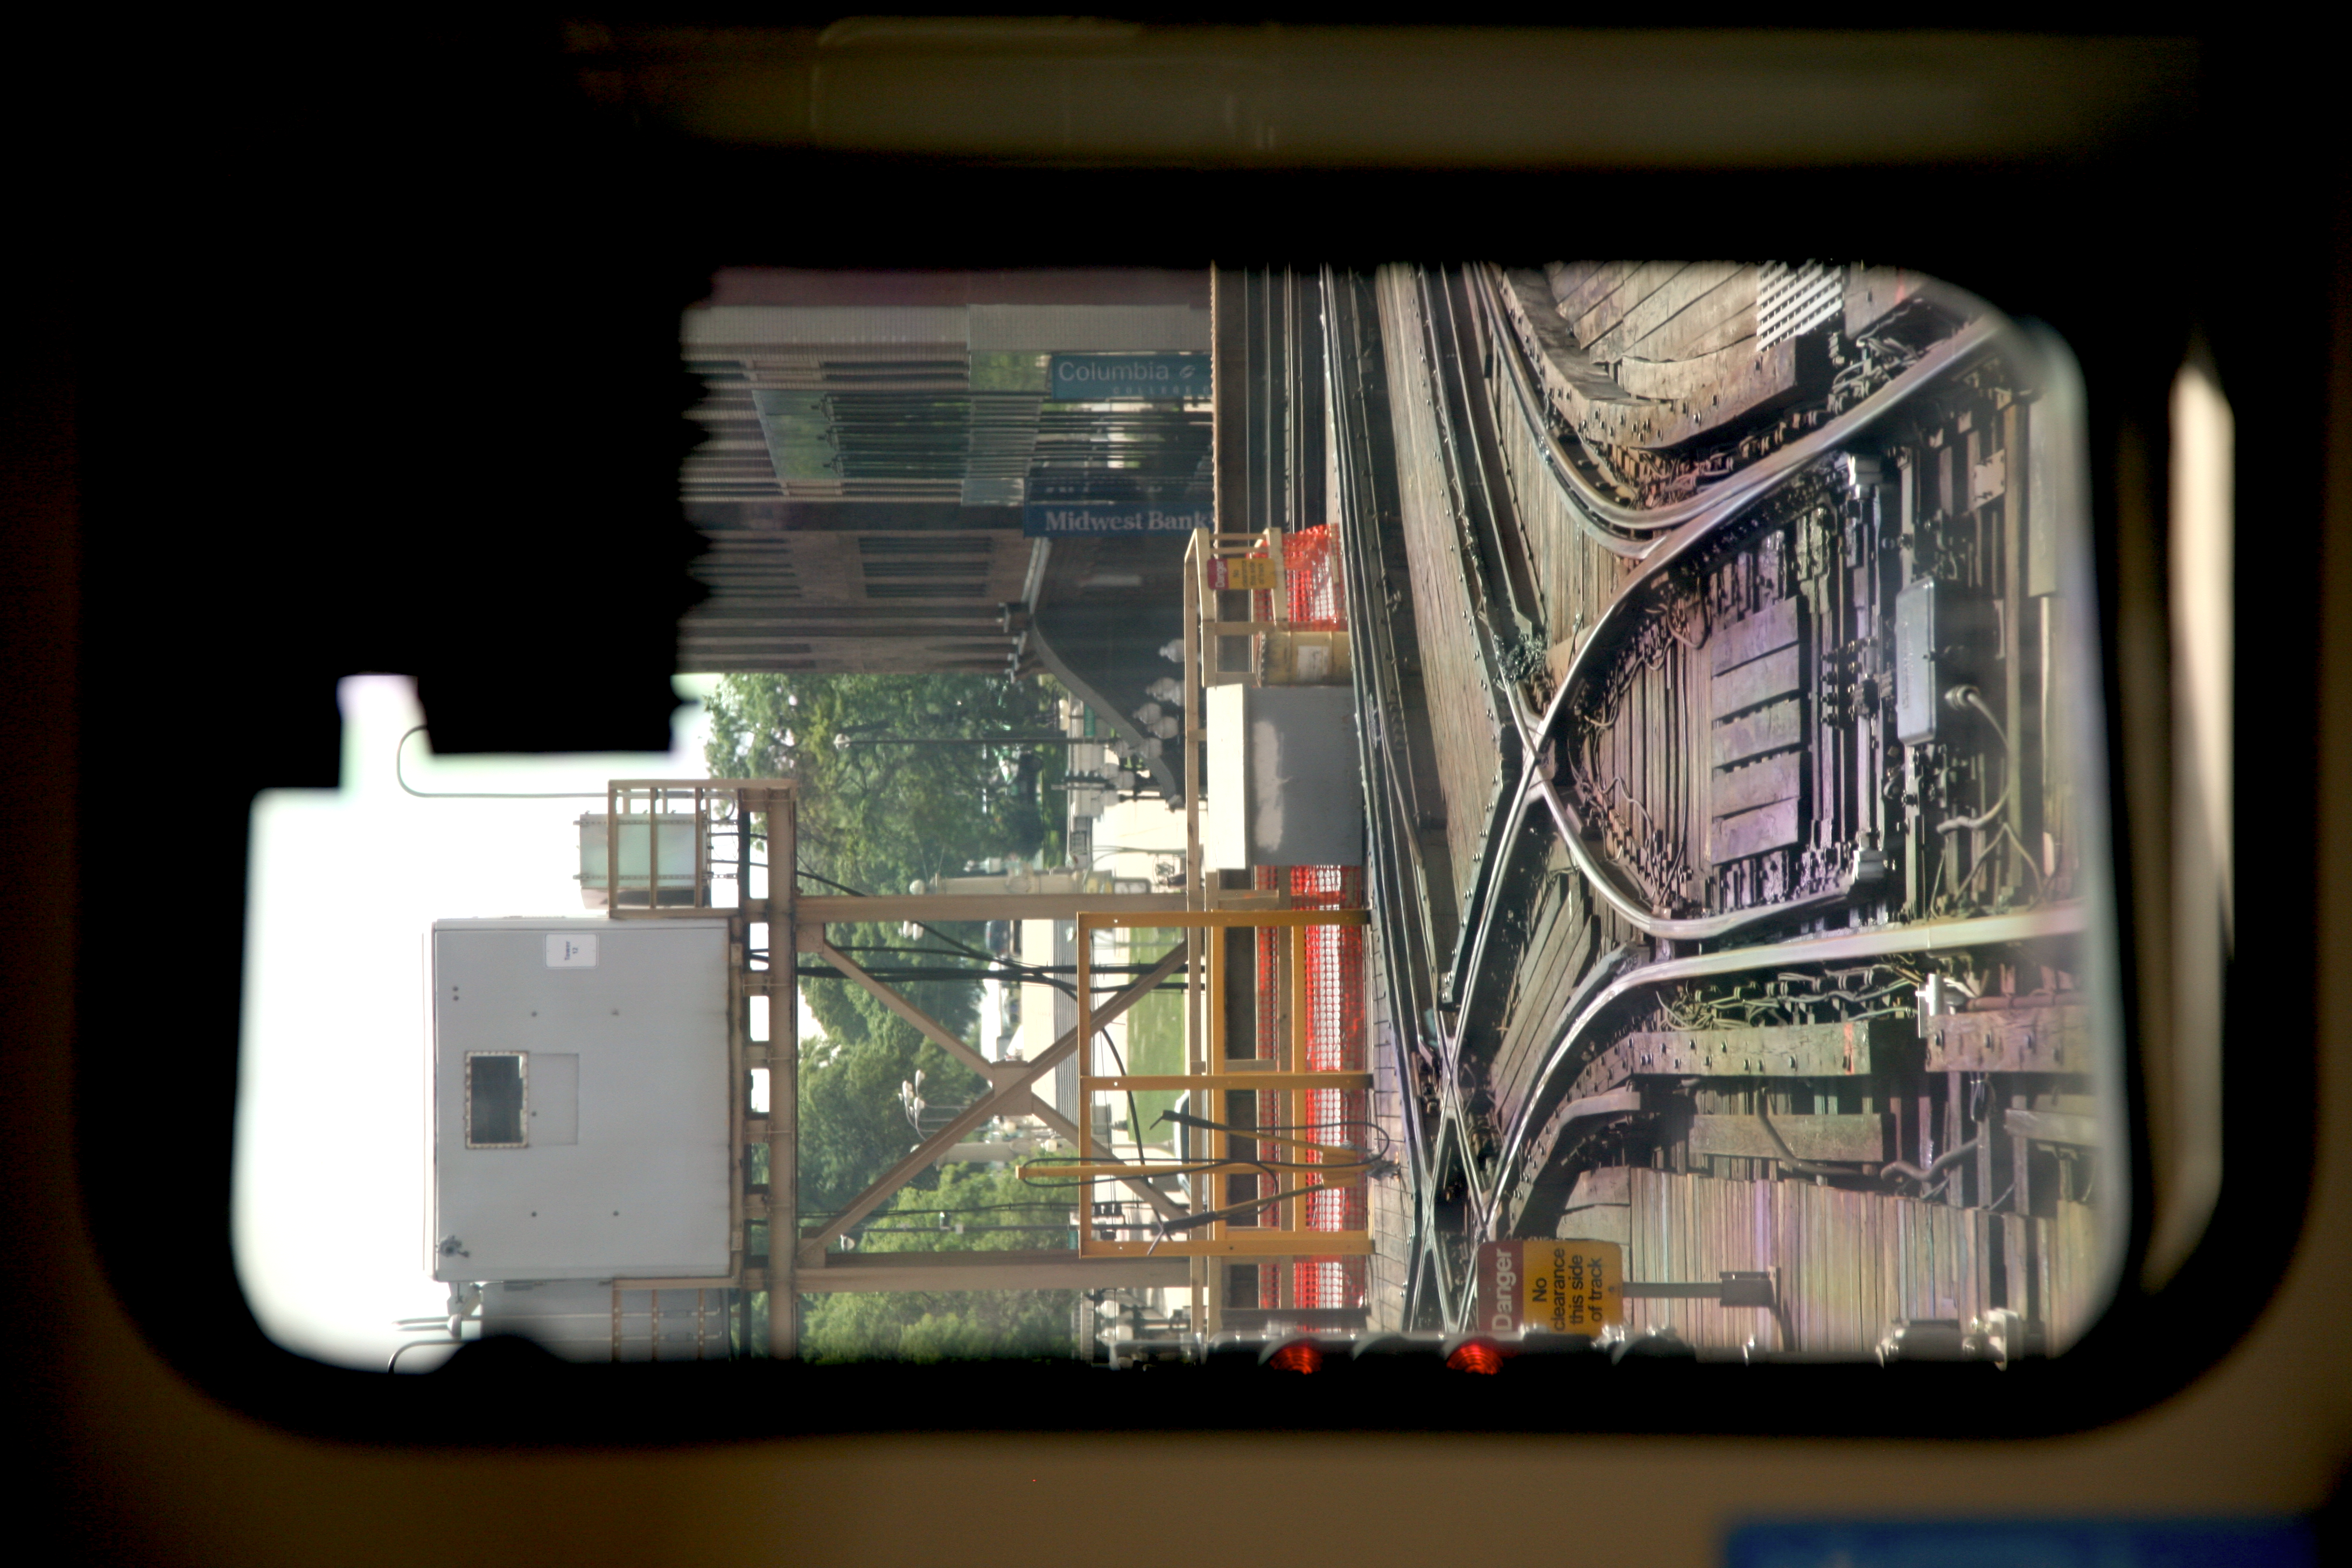
technology, window, metro, vehicle, platform, gadget, chicago, mobile phone, public transport, image, shape, loop, cta, lsystem, bythewindow, metroa rien, personal computer hardware